Paenibacillus vortex

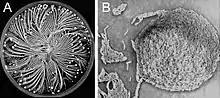
A typical colonial pattern generated by P. vortex when grown on 2.25% (w/v) agar with 2% (w/v) peptone in a 9 cm Petri dish.

The genome sequence of the "P. vortex" is now available [GenBank: ADHJ00000000). The genome was sequenced by a hybrid approach using 454 Life Sciences and Illumina, achieving a total of 289X coverage, with 99.8% sequence identity between the two methods. The sequencing results were validated using a custom designed Agilent microarray expression chip submitted to EMBL-EBI [ArrayExpress: E-MEXP-3019 which represented the coding and the non-coding regions. Analysis of the "P. vortex" genome revealed 6,437 open reading frames (ORFs) and 73 non-coding RNA genes. The analysis also unveiled the "P. vortex" potential to produce a wealth of enzymes and proteases as well as a great variety of antimicrobial substances that affect a wide range of microorganisms. The possession of these advanced defense and offense strategies render "Paenibacillus vortex" as a rich source of useful genes for agricultural, medical, industrial and biofuel applications.